Dewi Sukarno

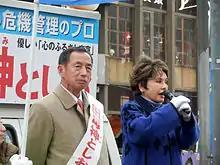
Sukarno speaking in support of the Tokyo gubernatorial candidacy of Toshio Tamogami, February 2014

Naoko Nemoto was born on February 6, 1940, in Tokyo, to Heishichiro Nemoto and Masako Nemoto. Nemoto had a younger brother, Yasoo Nemoto, and her mother was constantly sick. Her father was a carpenter, who passed away when she was 15. To make ends meet, Nemoto worked at a famous club named "Copacabana".